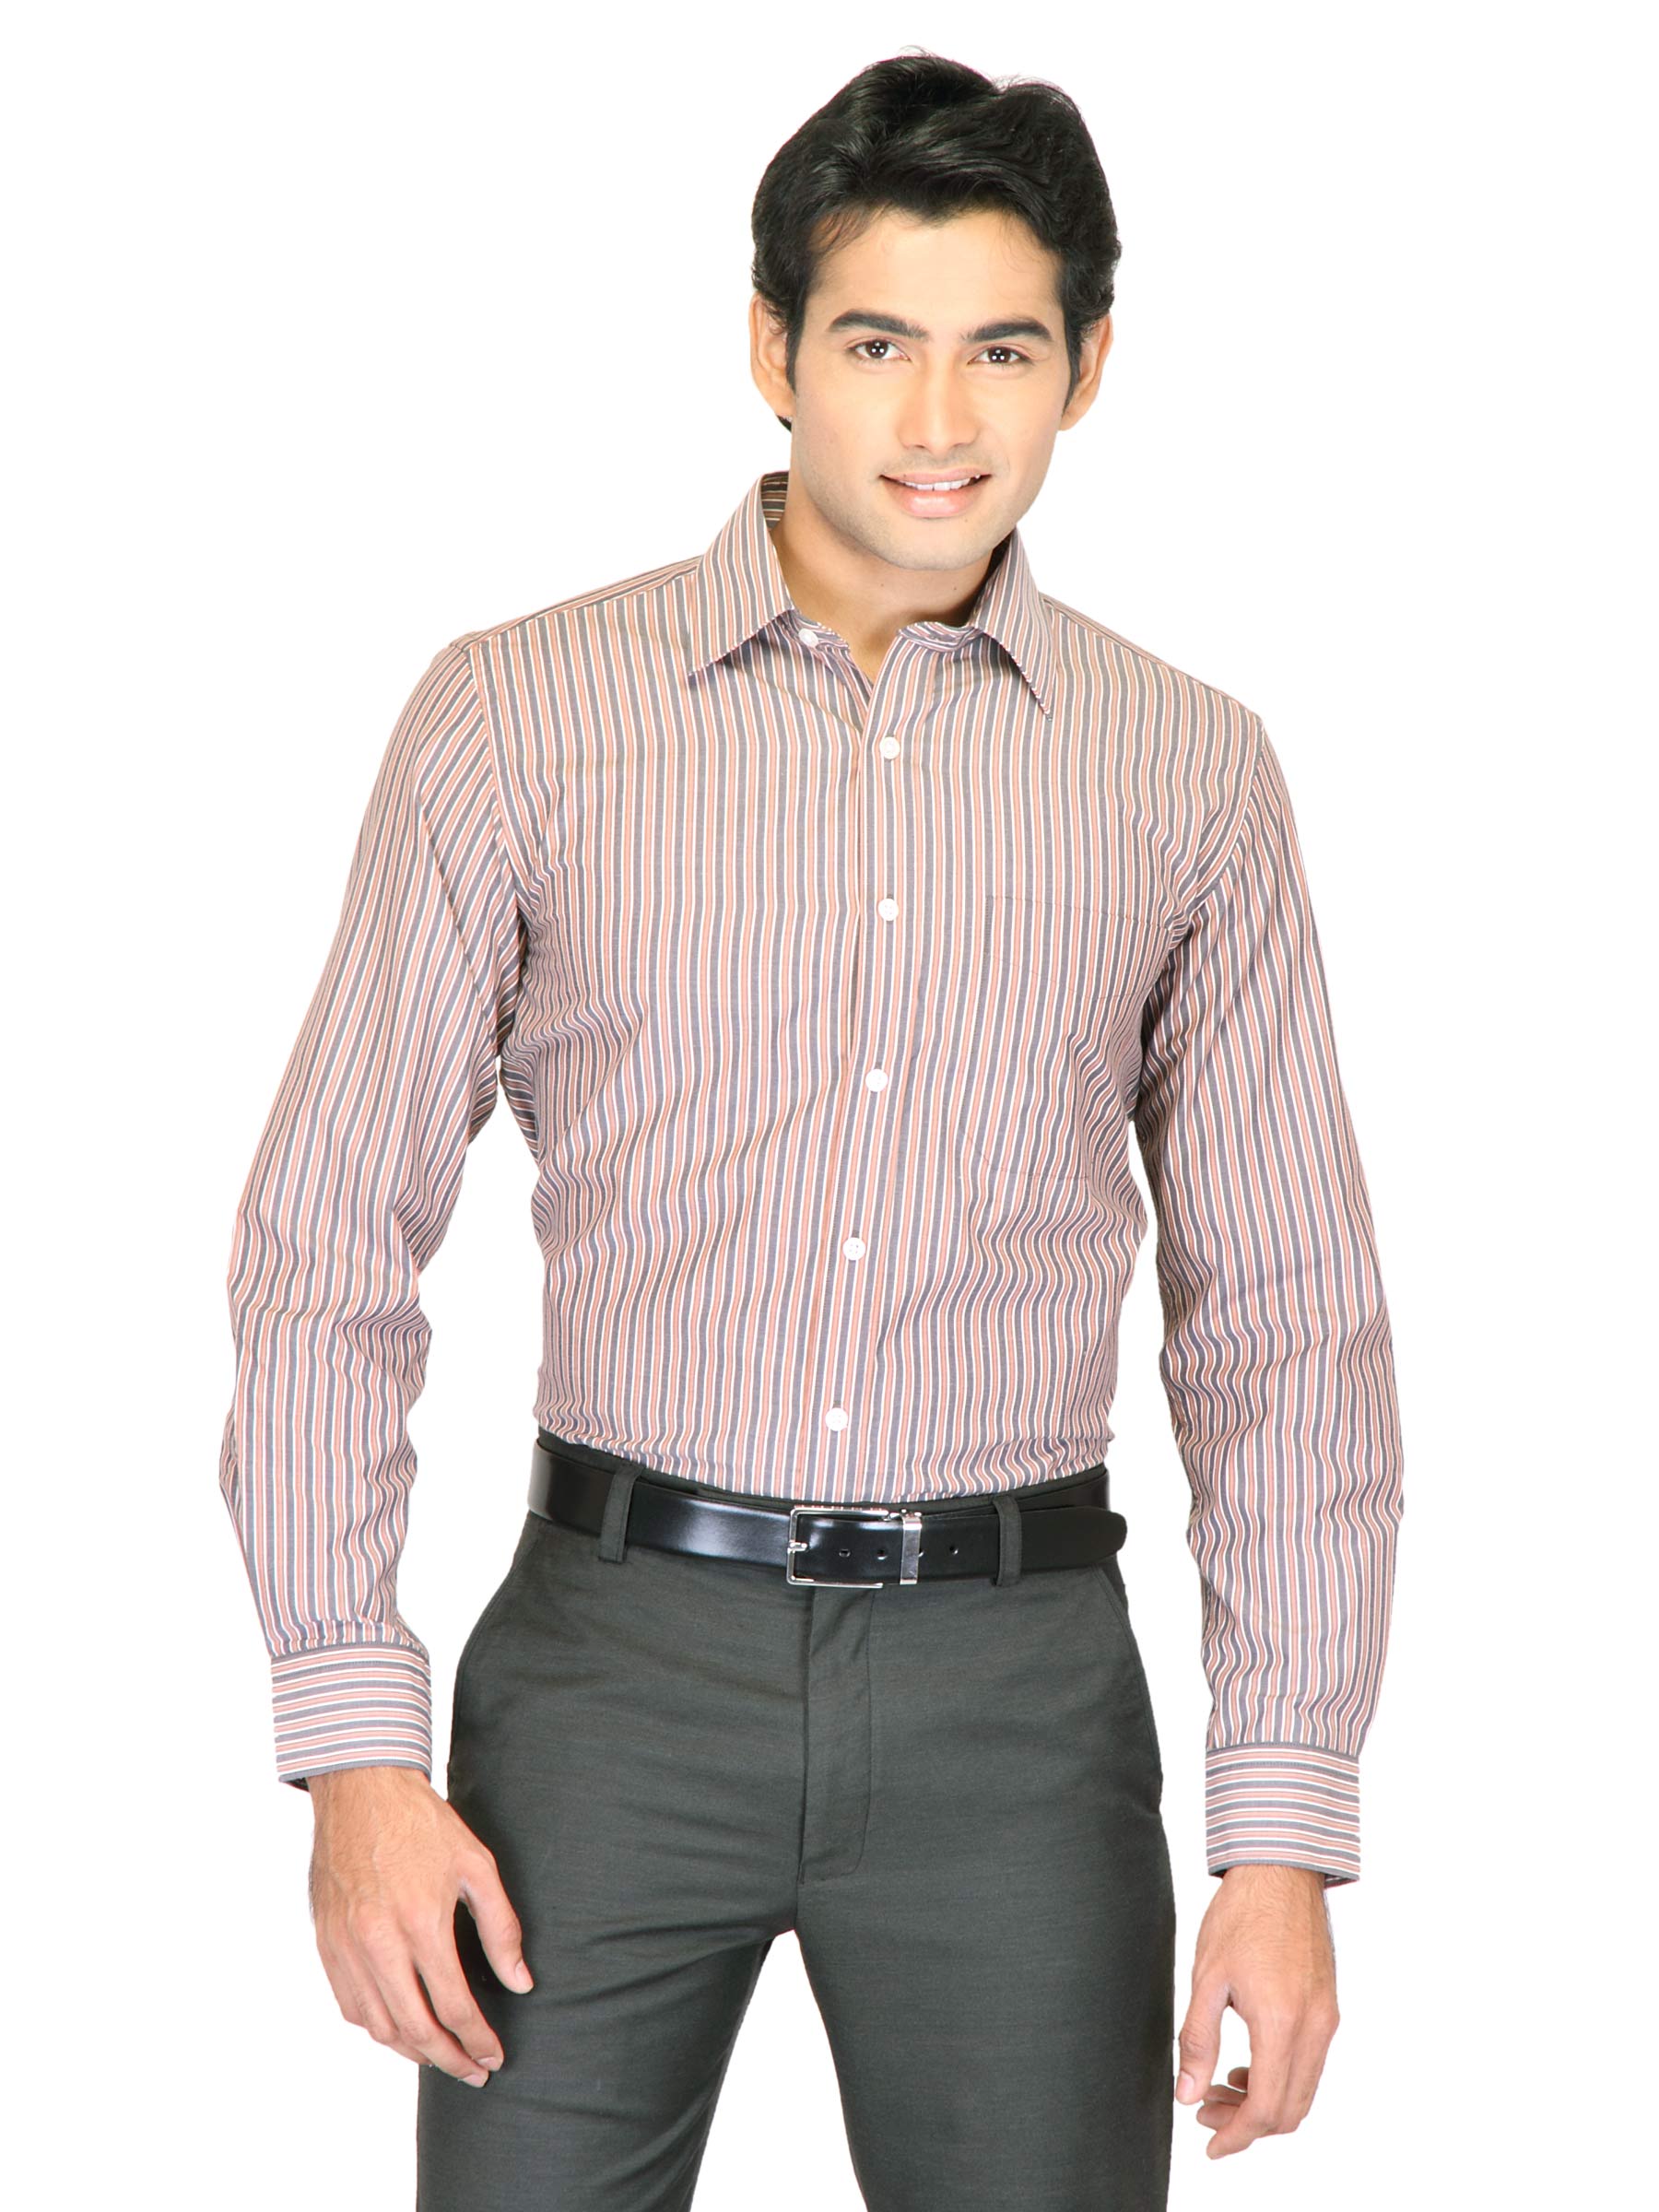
Mark Taylor Men Brown Striped Shirts
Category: Apparel / Topwear / Shirts
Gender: Men
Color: Brown
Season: Fall 2011
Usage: Formal